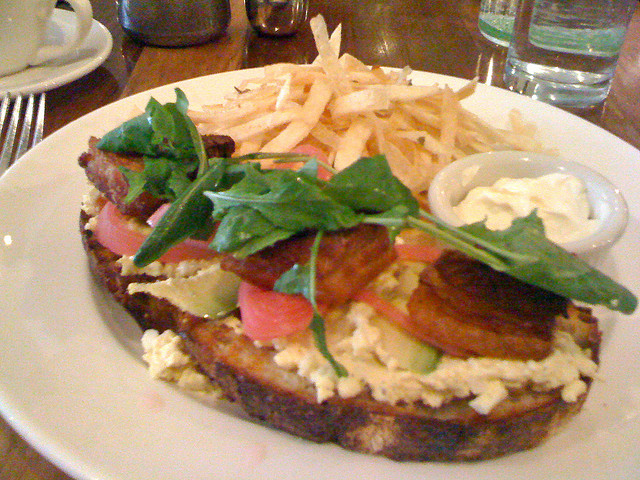
user: Given an image and a question. Answer the question in a short answer. Question: Which items depicted here would also be at home in a salad bowl? Short Answer:
assistant: lettuce